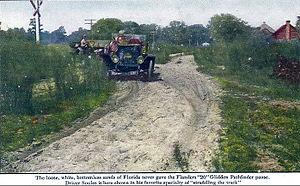
Charles Jasper Glidden, né le 29 août 1857 à Lowell et mort le 11 septembre 1927 à 70 ans, est un pionnier du téléphone et financier américain, pilote automobile notoire.